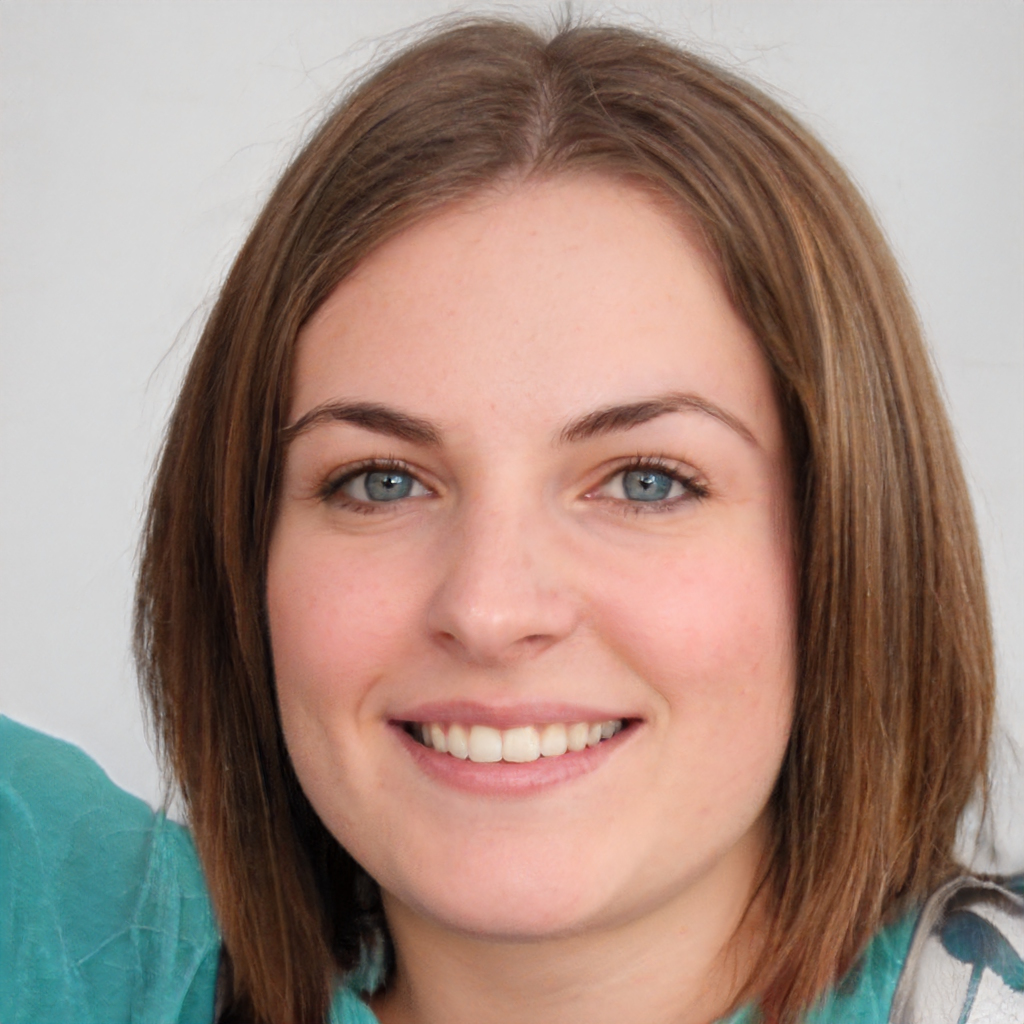
Label: Colored